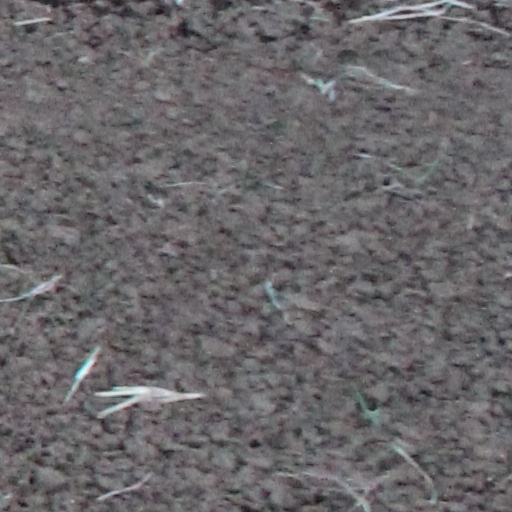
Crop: wheat